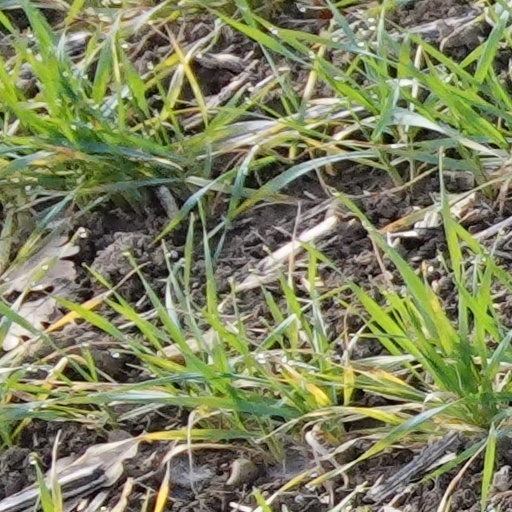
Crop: wheat